Neuchâtel

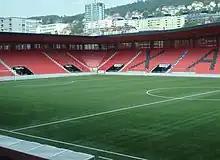
Stade de la Maladière

During the summer of 2002, Neuchâtel was one of five sites which held Expo.02, the sixth Swiss national exhibition, which was subject to financial controversy. The Neuchâtel International Fantastic Film Festival is held every year to celebrate fantastic cinema from around the world. The festival of the Fête des Vendanges, representing the wine harvest, is held traditionally in late September.